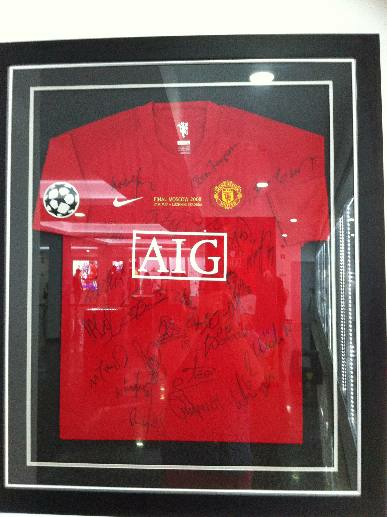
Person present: No